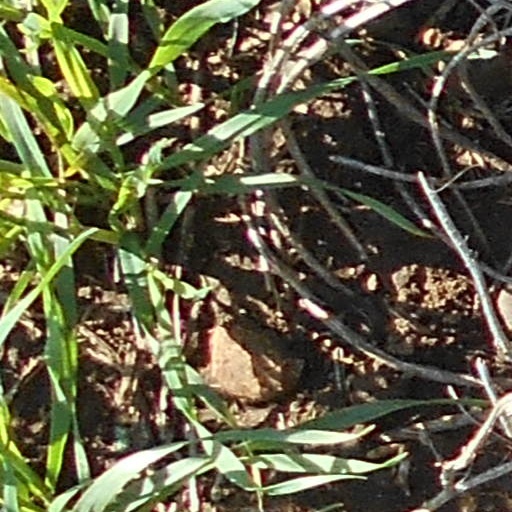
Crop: wheat